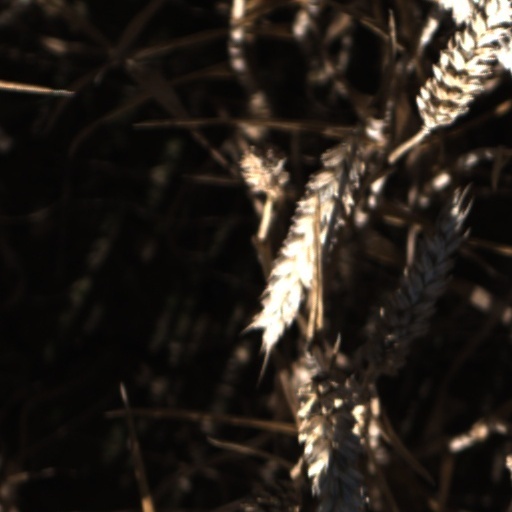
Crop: wheat